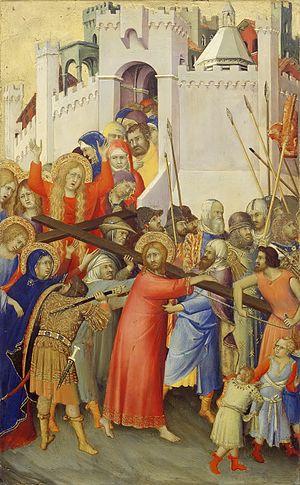
Le Portement de Croix est une peinture en tempera sur bois du peintre de l'école siennoise Andrea di Bartolo, datant de 1415-1420 et conservée au Musée Thyssen-Bornemisza de Madrid.